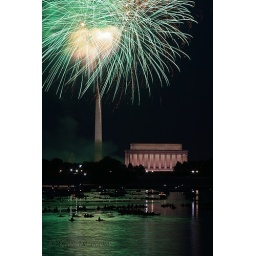
taken from arlington, VA. Lincoln memorial, monument and capital building in view.